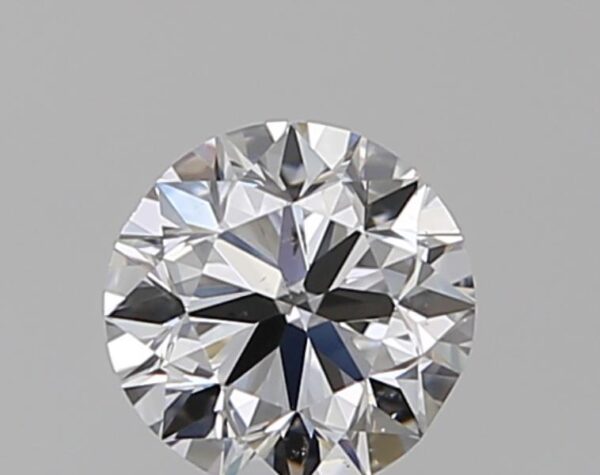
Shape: round
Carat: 0.5
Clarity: SI1
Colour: D
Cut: VG
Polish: EX
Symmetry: GD
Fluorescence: F
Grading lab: GIA
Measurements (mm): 4.89 x 4.98 x 3.16